Xueta

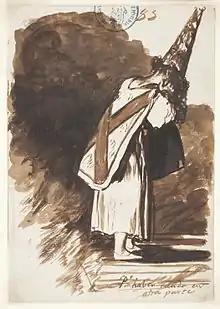
Inquisition condemned (Francisco de Goya)

Once the jail penalties were served, a great part of those who persisted in the Jewish faith, whose clandestine practices were noticed, harassed by inquisitorial vigilance and vexed by a society they considered responsible for the economic crisis provoked by the confiscations, decided to gradually flee the island in small groups.